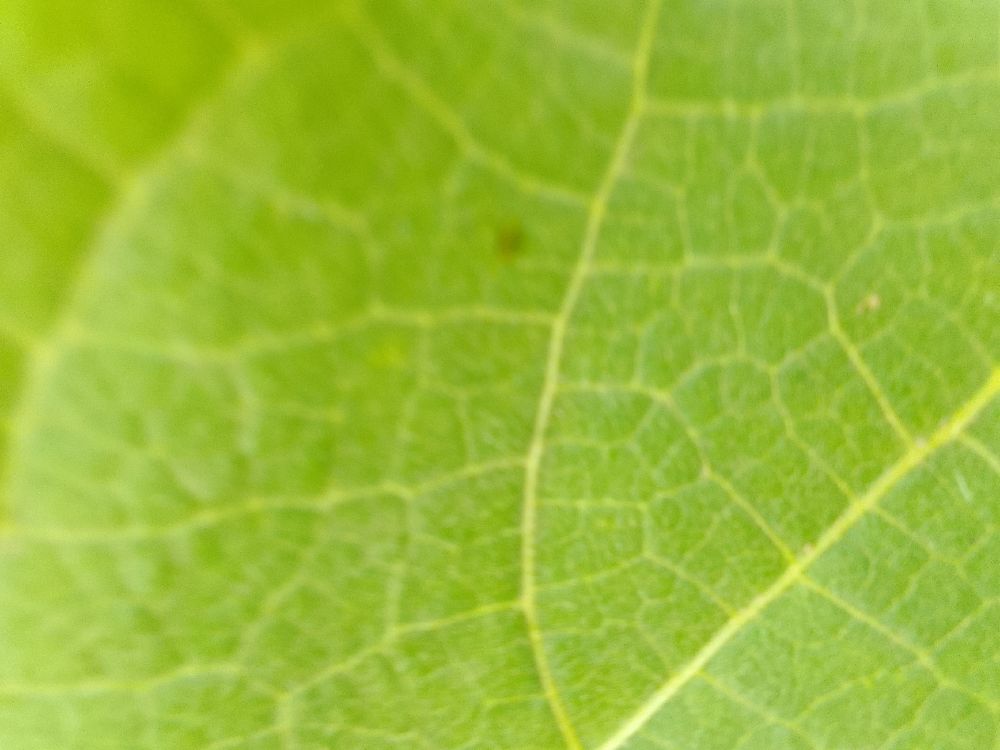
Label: healthy